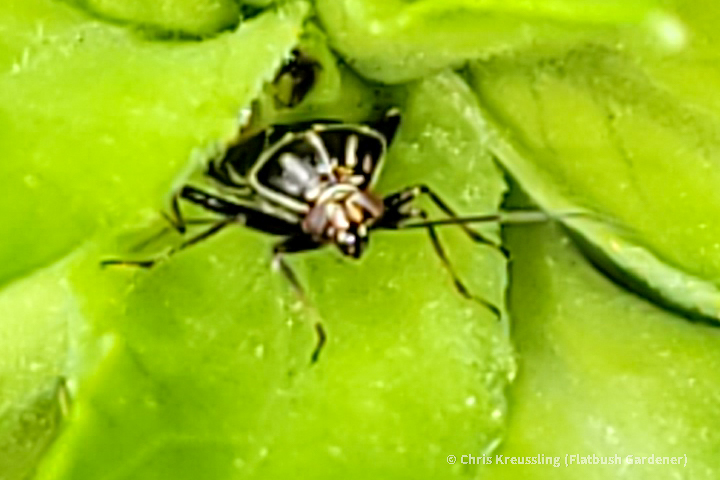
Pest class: lygus_bug